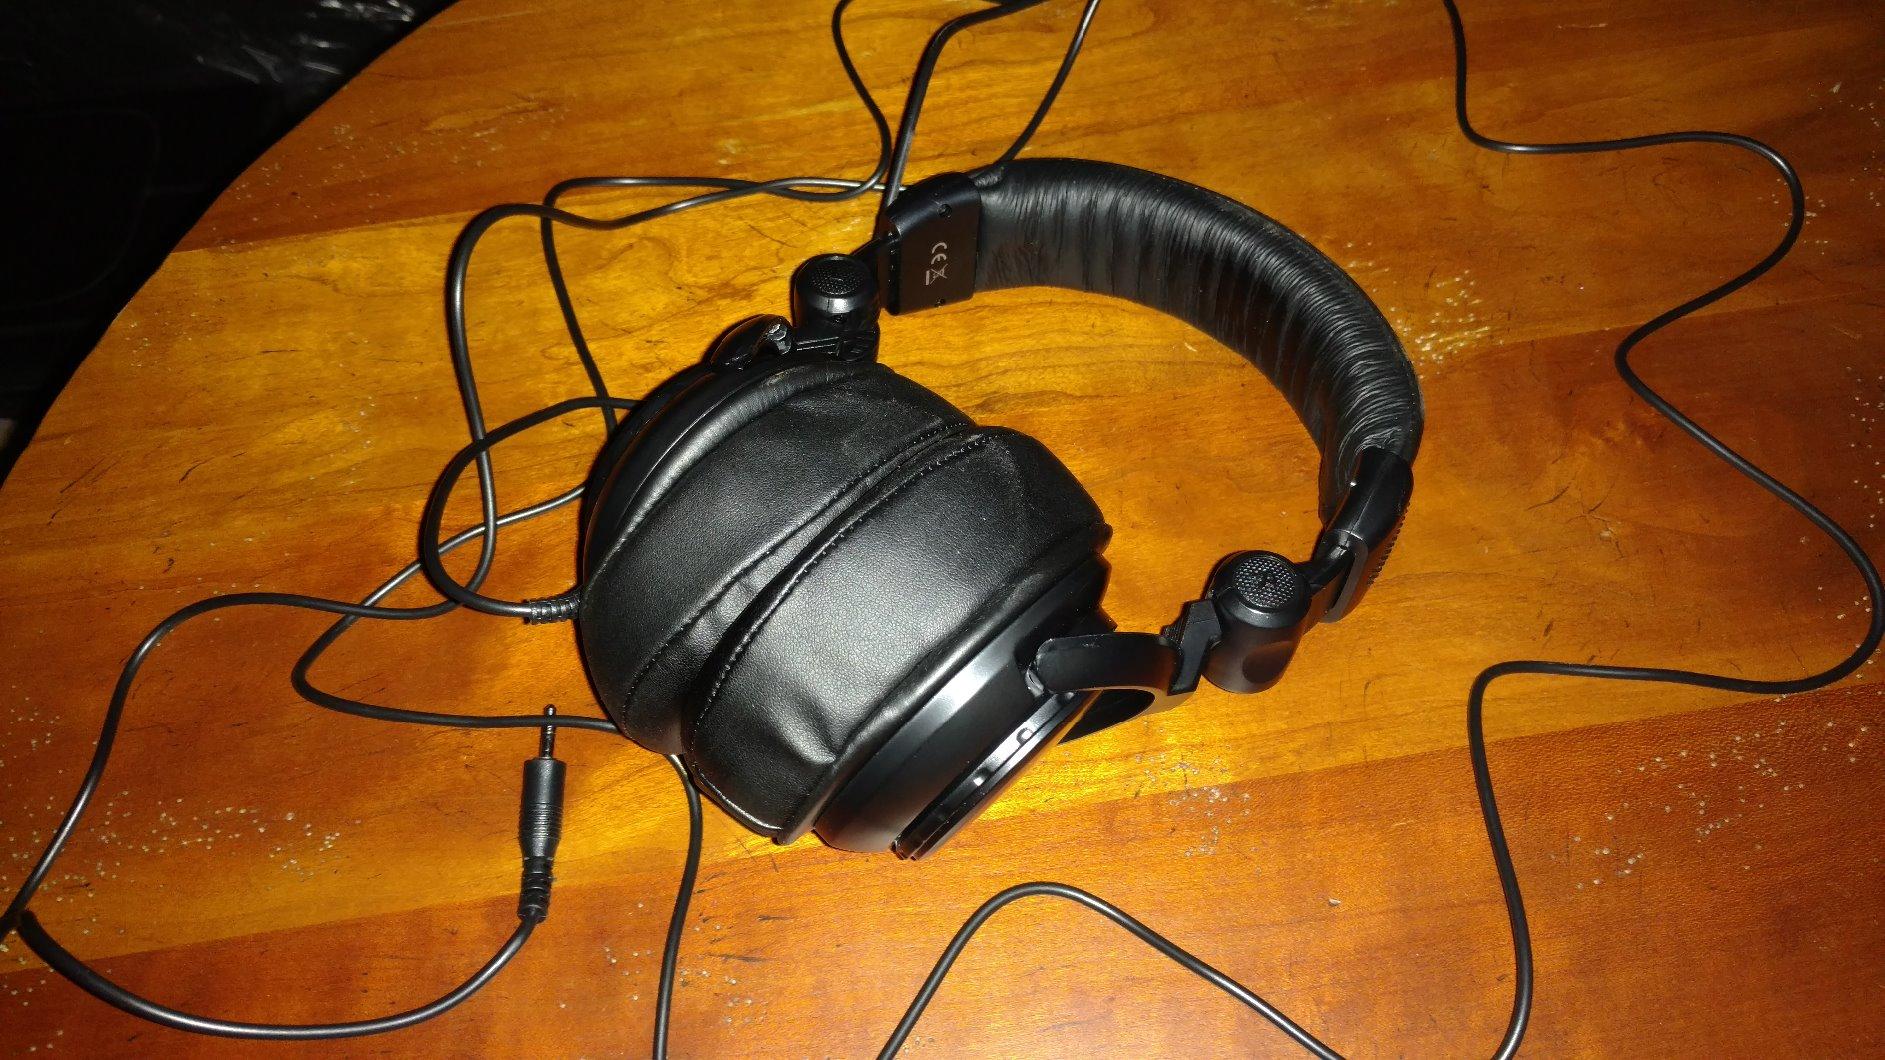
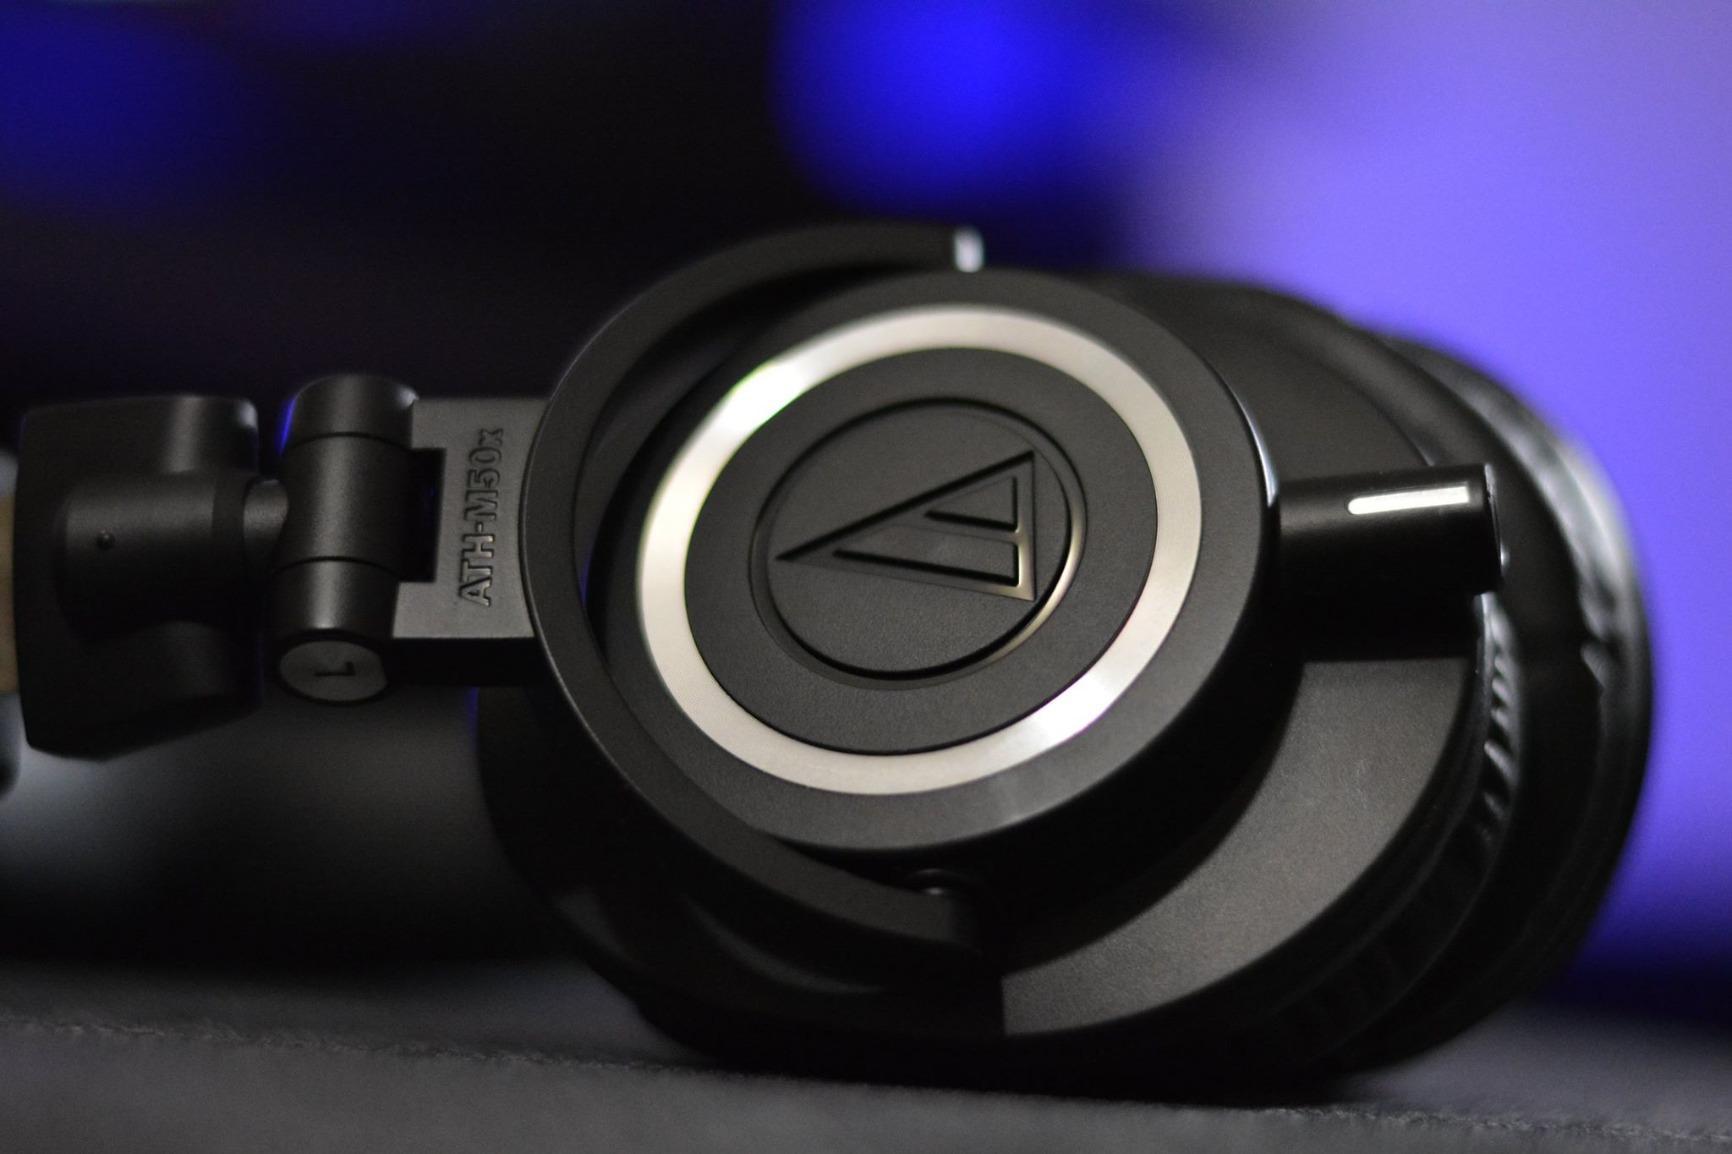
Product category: headphones
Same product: no